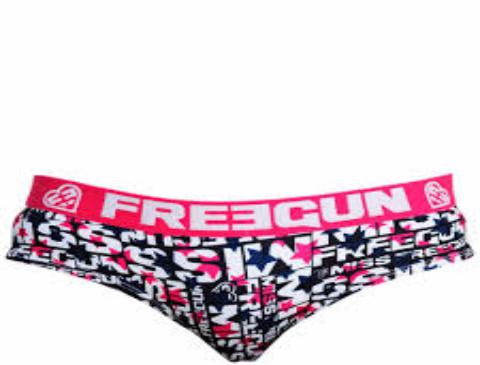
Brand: Freegun
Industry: Clothes